David N. Miller

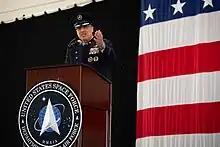
Miller speaks after he took command of SpOC, 2024

From 2007 to 2008, Miller was stationed at the Pentagon as chief of the Space Control Division of the Air Force. Afterwards, he was assigned back to Vandenberg as chief of the Combat Operations Division at the 614th Air Operations Center and Joint Space Operations Center. He then went on to command 2nd Range Operations Squadron from 2009 to 2011, in charge of launch operations for the 30th Space Wing.